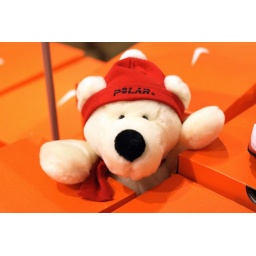
...I took this cute teddy bear from the Polar watches stand and placed him among the shoeboxes in the sports store...